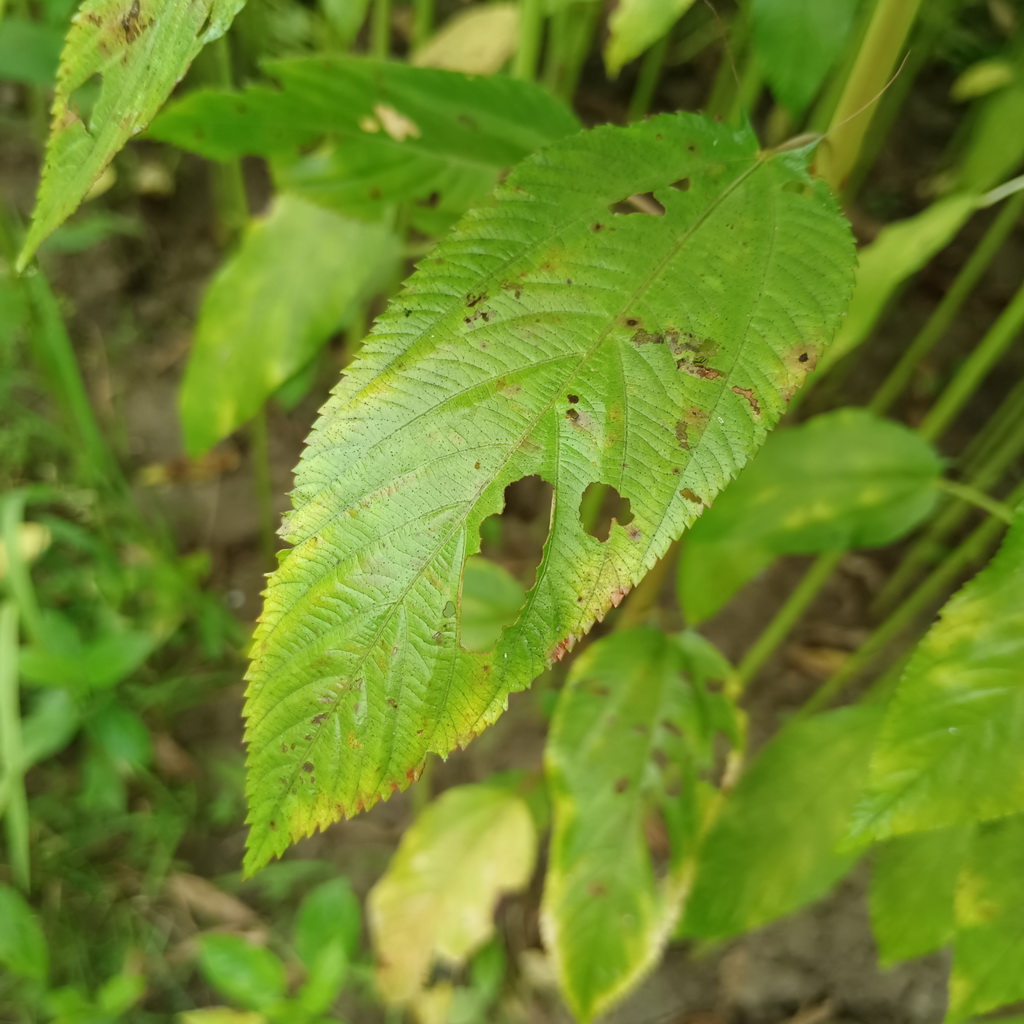
Label: Holed